Lidzbark Warmiński

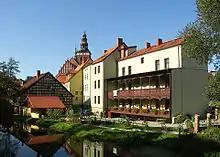
View of the Old Town on the Łyna River and Collegiate Church

The town was originally a settlement of Old Prussians known as "Lecbarg" until being conquered in 1240 by the Teutonic Knights, who named it Heilsberg. In 1306 it became the seat for the Bishopric of Warmia, and remained the Prince-Bishop's seat for 500 years. In 1309 the settlement received town privileges. In the 1350s the Castle of Warmian Bishops was built, and it was expanded in the following centuries, becoming one of the most significant and remarkable historic monuments of Warmia, which nowadays houses a museum and is listed as a Historic Monument of Poland. In 1440 the town joined the anti-Teutonic Prussian Confederation, upon the request of which in 1454 Polish King Casimir IV Jagiellon incorporated the region and town to the Kingdom of Poland. This caused the Polish–Teutonic Thirteen Years' War, as a result of which in the Second Peace of Thorn (1466) the Teutonic Order ended its claim to the area and recognized it as part of Poland. It was the capital of the Prince-Bishopric of Warmia in the province of Royal Prussia in the larger Greater Poland Province.